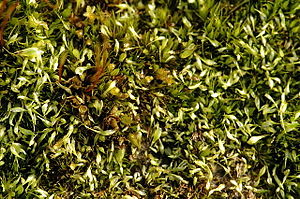
Plysmos
Smalbladet Plysmos Orthodontium lineare
Orthodontium er en slægt af mosser med 14 arter, hvoraf en enkelt findes i Danmark. Orthodontium betyder 'opret tand' og hentyder til tænderne i sporehusets peristom.